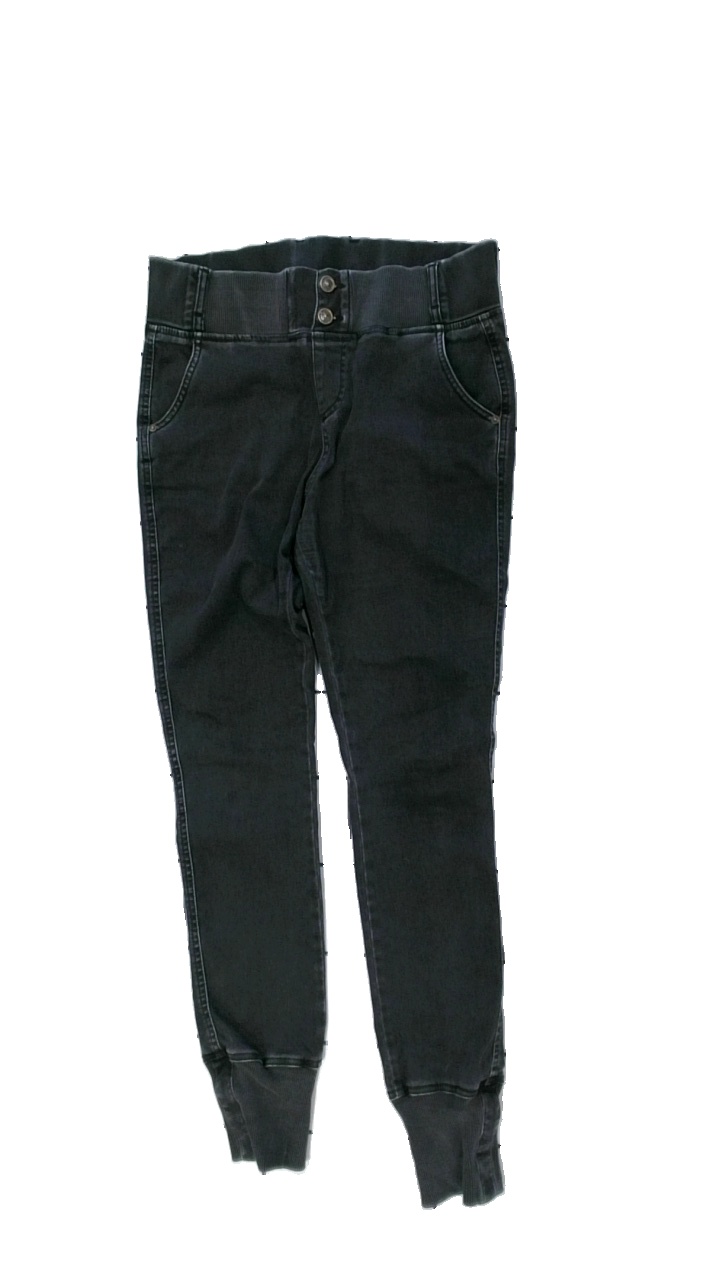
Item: Trousers (Ladies)
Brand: House Of Lola
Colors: Black
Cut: Regular
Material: unknown
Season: All
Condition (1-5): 3
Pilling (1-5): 4
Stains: Minor
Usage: Export
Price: <50